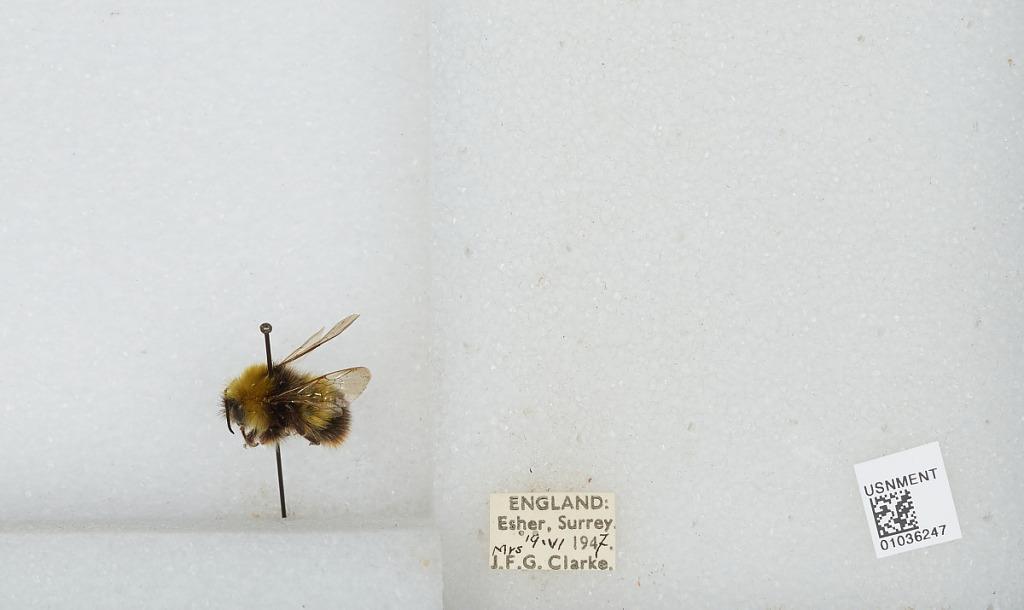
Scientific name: Bombus (Pyrobombus) pratorum (Linnaeus)
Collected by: J. Clarke
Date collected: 1947-6-19
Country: United Kingdom
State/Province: England
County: Surrey
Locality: Esher
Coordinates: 51.3691, -0.365